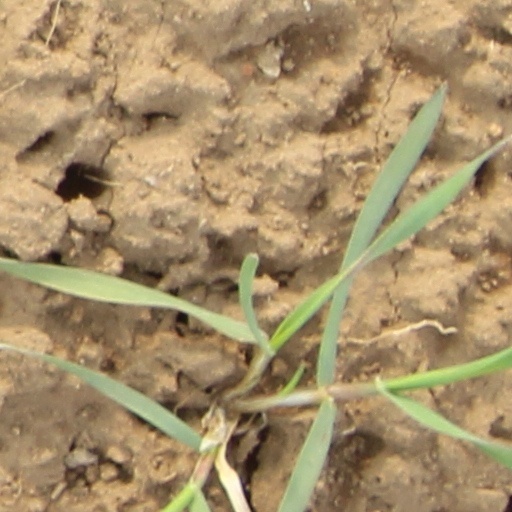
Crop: wheat